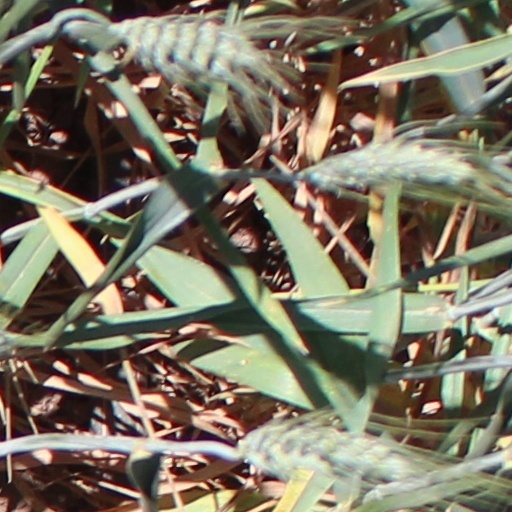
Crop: wheat